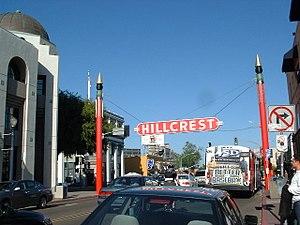
Hillcrest est un quartier de San Diego, en Californie, au nord-ouest du parc Balboa et au sud de Mission Valley.